Ghogha

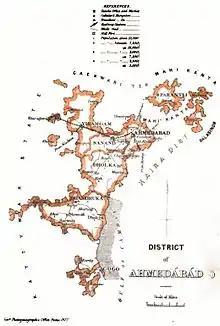
Ghogha marked as "Gogo" in map of Ahmedabad district under Bombay Presidency, British India 1877

Ghogha was known as the port of Gundigar during Maitraka rule of Vallabhi (AD 480-720). Under Chaulukya dynasty rule (746-1297), except as a nursery for seamen, Ghogha was not a place of any note. One of the earliest mentions of the town is by French explorer Friar Jordanus, who, in 1321, passing north through Thane and Bharuch or as he writes it Parocco, stayed at 'Gogo'. Of the place he has left no details. At this time Ghogha is said to have been in the hands of Muslim soldiers of fortune, from whom, a few years later (1325), Mokhadaji Gohil, the Gohil chief of Umrala, took it and with the Piram Island made it his headquarters. As ruler of Piram, Mokhadaji levied toll from all ships passing up the Gulf. His exactions came to the knowledge of the emperor Muhammad bin Tughluq (1325-1351), then quelling a revolt in Gujarat, and, in 1347, Gogha was taken, Mokhadaji killed, and the Piram fort destroyed. The Emperor, satisfied with the destruction of Piram, left Gogha, at this time 'a great city with large markets,' in the hands of Dungarji, Mokhadaji's son. For about fifty years the Gohils held Ghogha. Near the close of the century (1390) they were forced to pay tribute to Muzaffar Shah I, the founder of the Gujarat Sultanate. In the fifteenth century, under the powerful Gujarat Sultanate rulers, the Gohils, though they kept their title of Ghogha chiefs, retired to Umrala. At this time Ghogha was probably under a Muslim governor. At the beginning of the sixteenth century (1503) it was entirely a Muslim town 'of great traffic in a fat and wealthy land.' Ten years later (1513), it was a very large town and a good port dealing in merchandize of all kinds and loading ships for Malabar and Aden. In the struggles for mastery at sea between the Gujarat kings and the Portuguese (1507-1538), Ghogha suffered. A strong and populous place of great trade surrounded by walls of brown stone, it was attacked and burnt by the Portuguese in 1531, and again, as it was beginning to recover, in 1546. Towards the close of the sixteenth century with the decay of Portuguese power, Ghogha seems to have regained its trade.